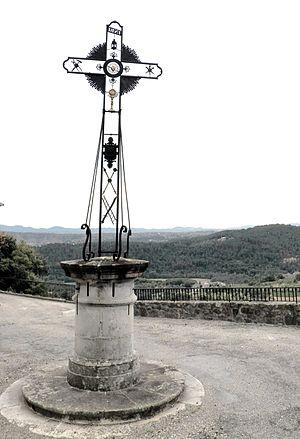
Sur la place de l'église de Vernon (Ardèche), la Croix et le paysage vers la vallée de la Beaume.
Vernon est une commune française, située dans le département de l'Ardèche en région Auvergne-Rhône-Alpes.